Burn This

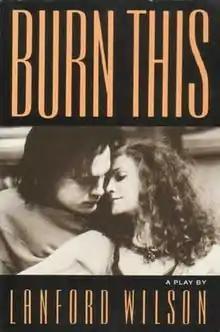

Burn This (stylized as Burn/This for the 2019 revival) is a play by Lanford Wilson. Like much of Wilson's work, the play includes themes of gay identity and relationships.